Joint Combat Aircraft

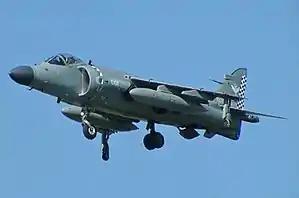
The Sea Harrier was retired in 2006.

The JCA programme began as a result of the approval of a "Staff Target" in 1996 for a Future Carrier Borne Aircraft (FCBA), a multirole fighter/attack aircraft to replace the Royal Navy's Sea Harrier FA2.